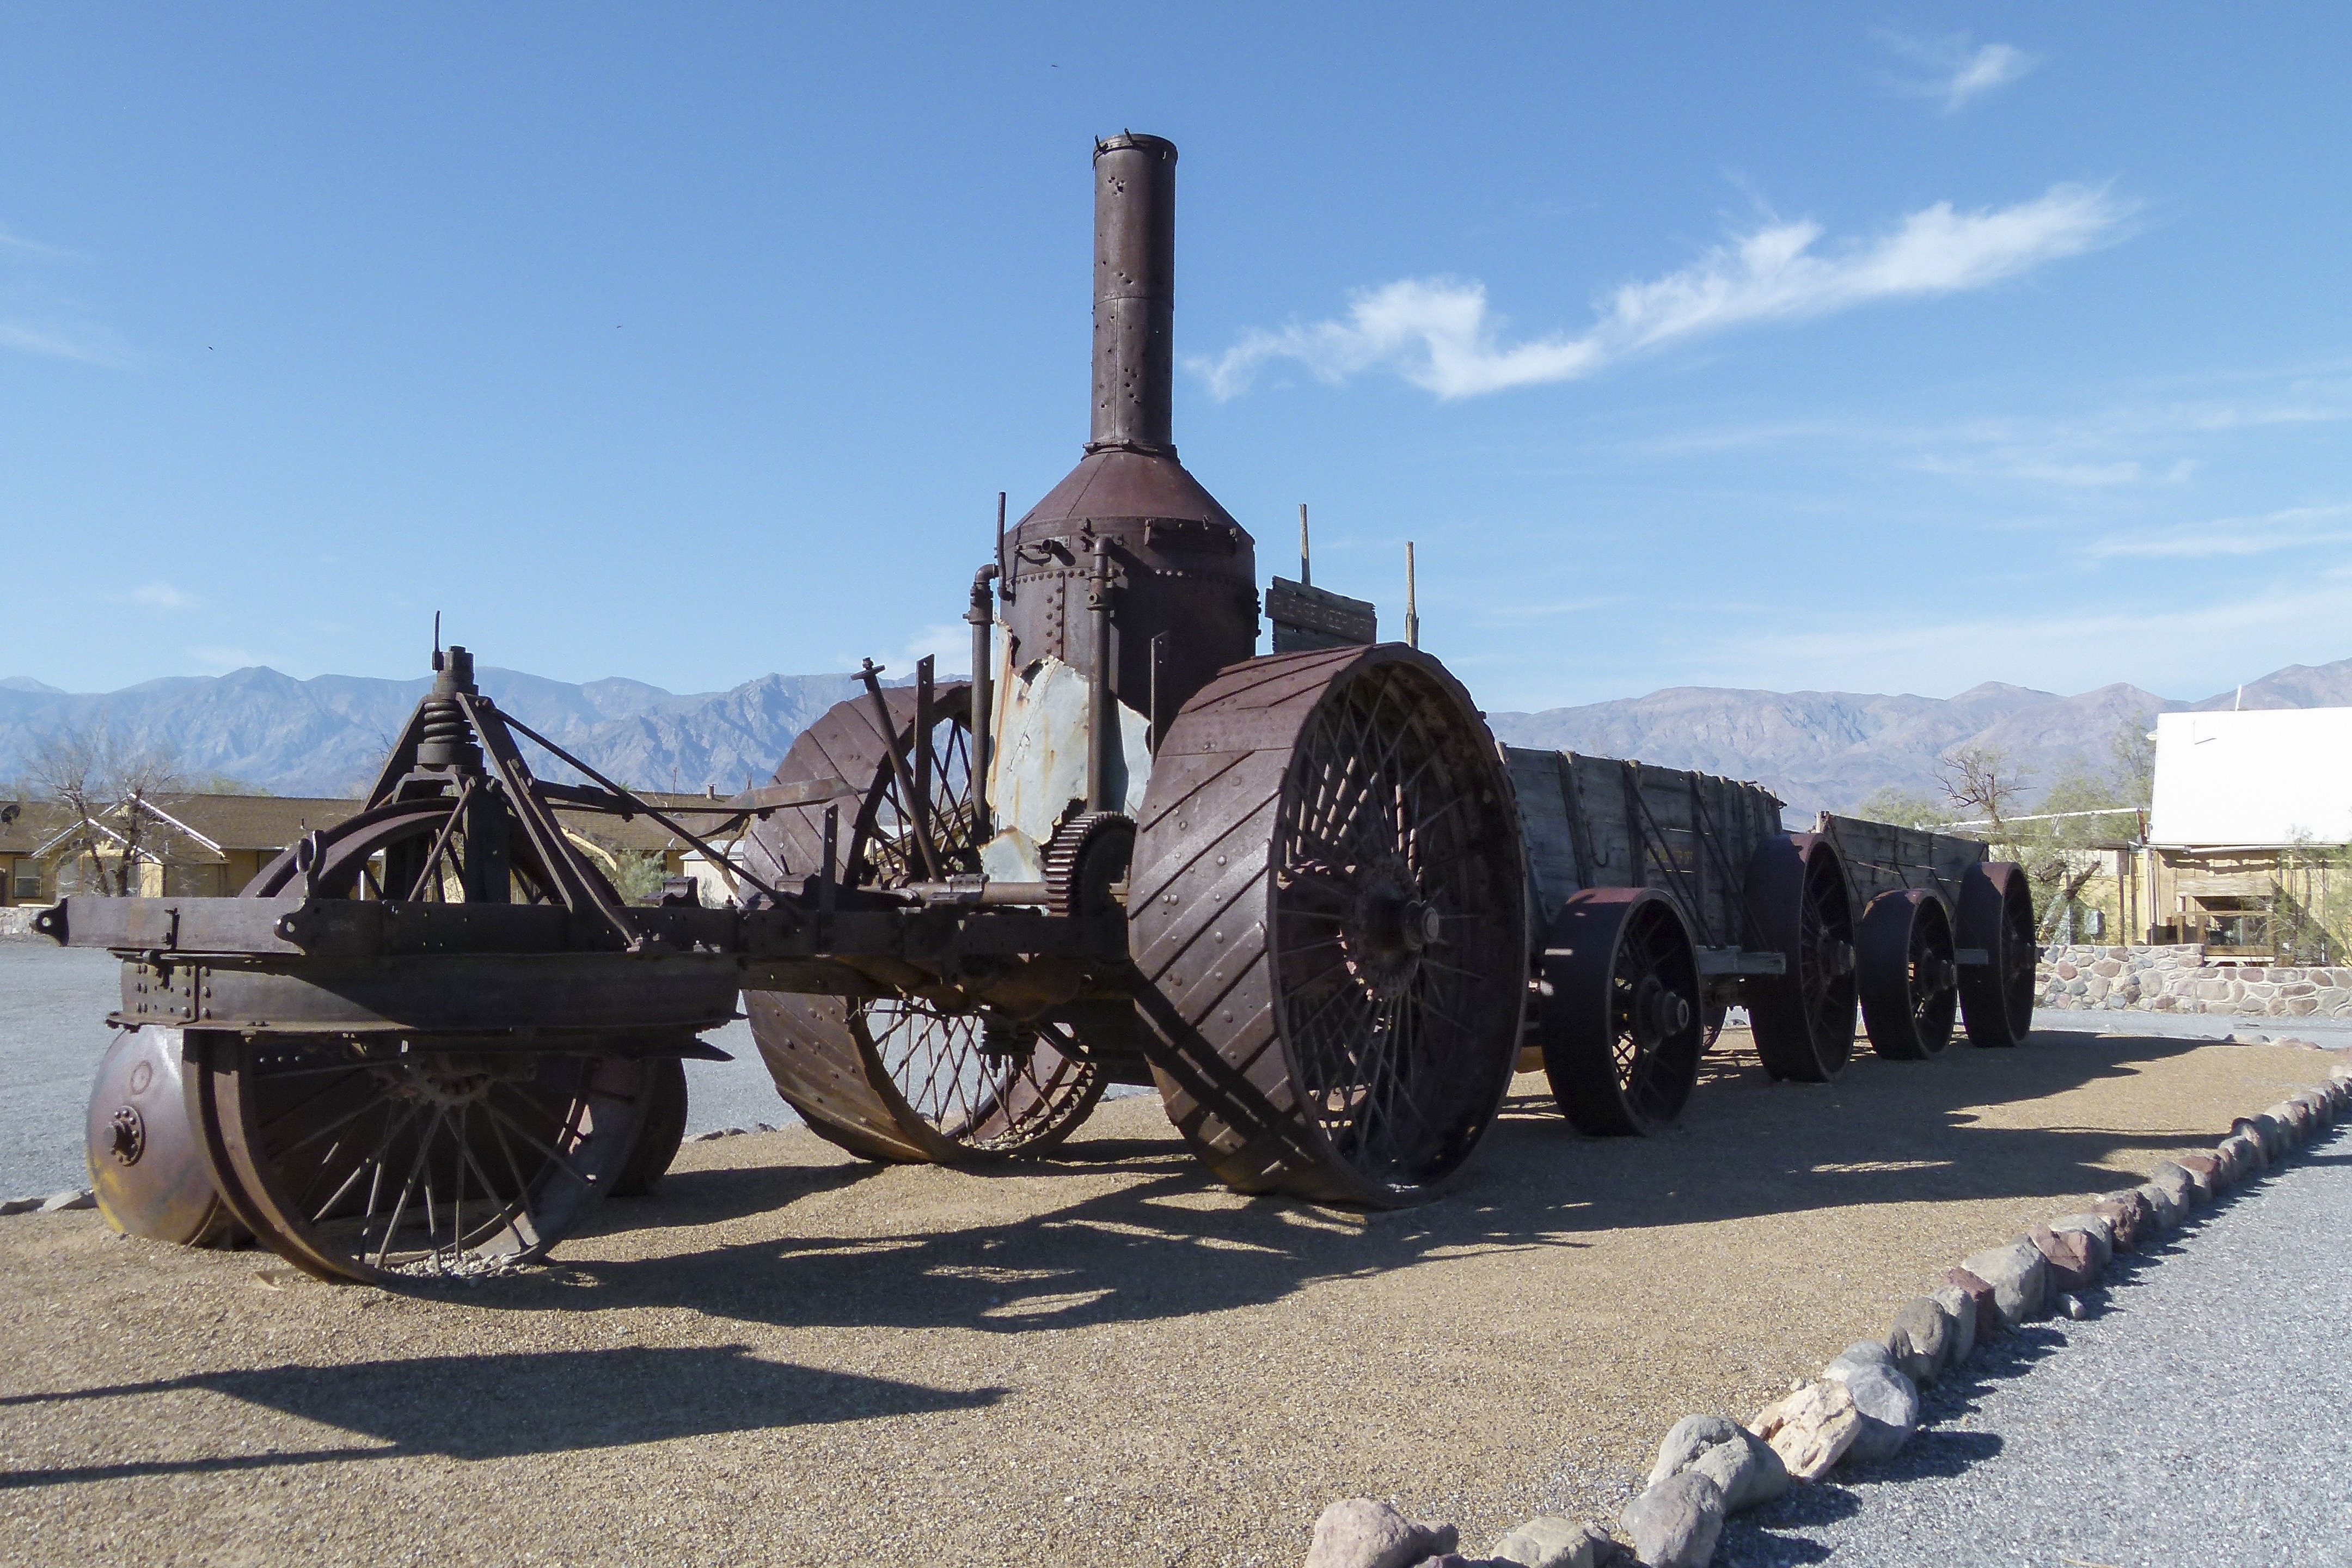
vintage, antique, transportation, transport, vehicle, metal, usa, california, carriage, steam engine, heritage, mining, death valley, steam tractor, horse and buggy, ore wagon, old dinah